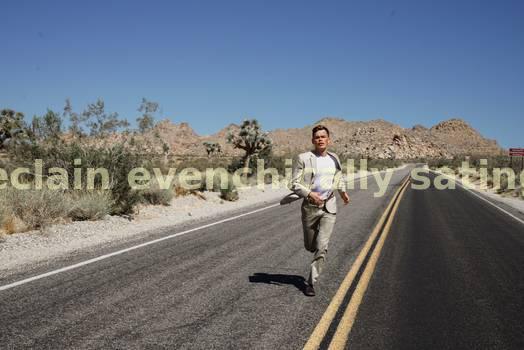
Label: Watermark